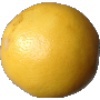
Label: Grapefruit White 1